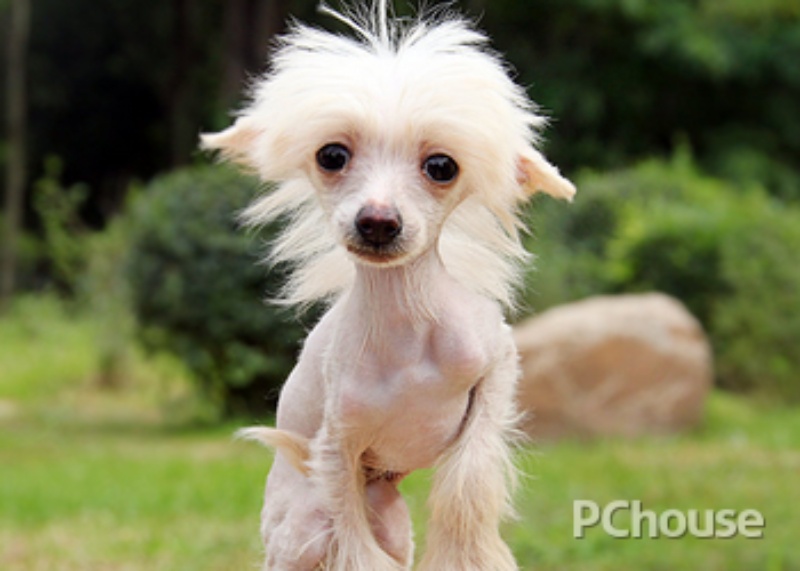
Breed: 234-n000093-Chinese_Crested_Dog